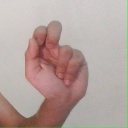
अक्षर: ढ